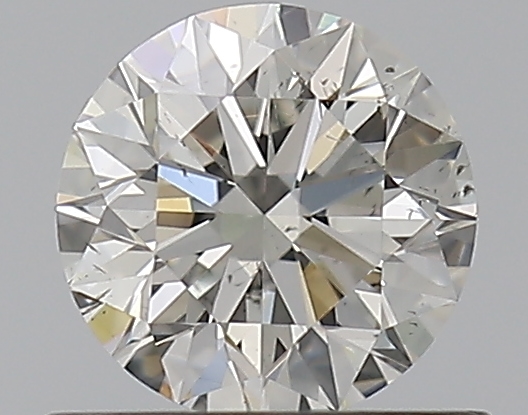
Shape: round
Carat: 0.53
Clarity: SI1
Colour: H
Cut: EX
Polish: EX
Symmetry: EX
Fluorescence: M
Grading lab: GIA
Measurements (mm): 5.15 x 5.18 x 3.23